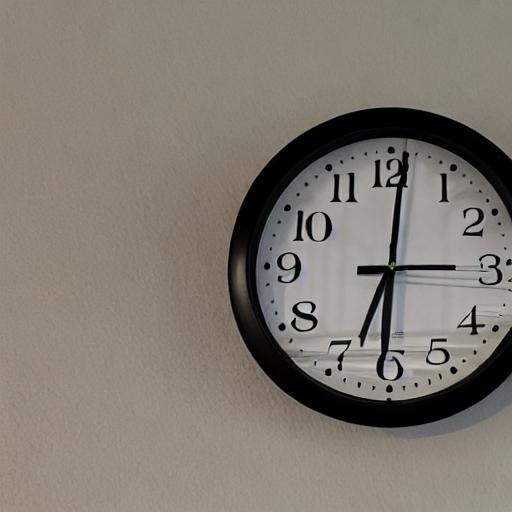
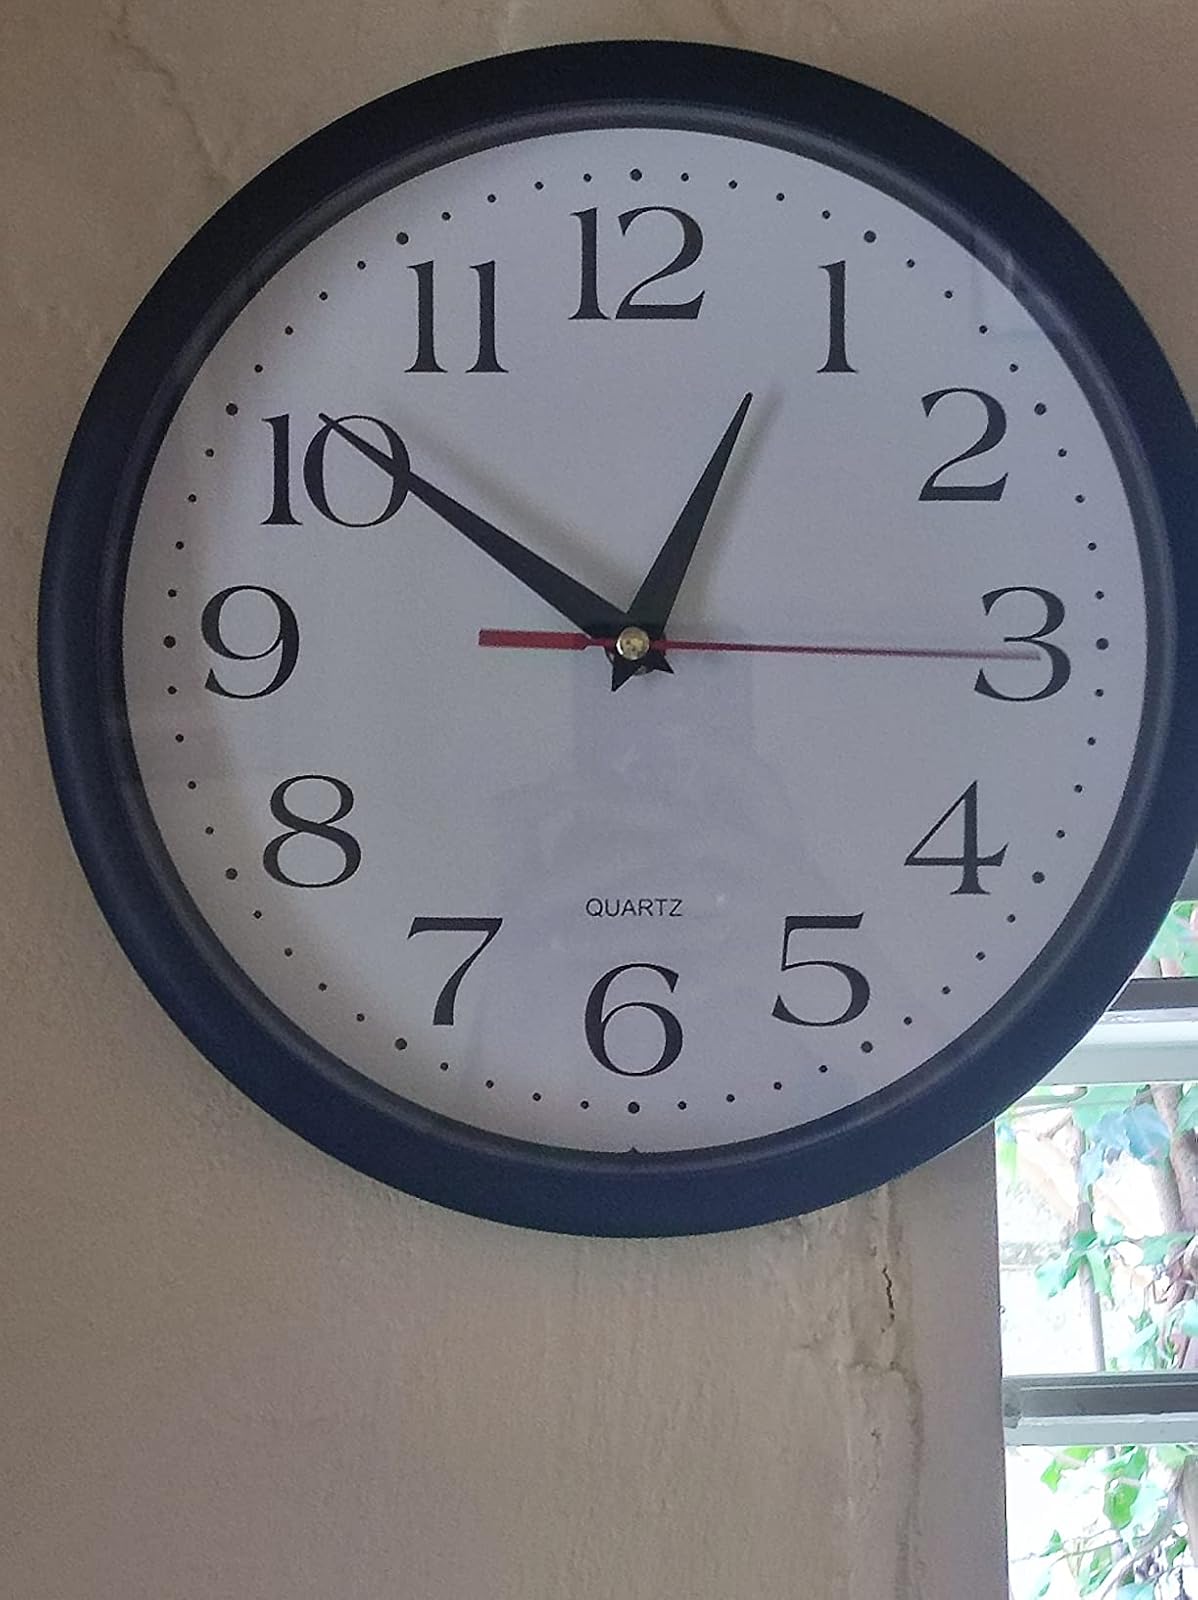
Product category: clock
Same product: no